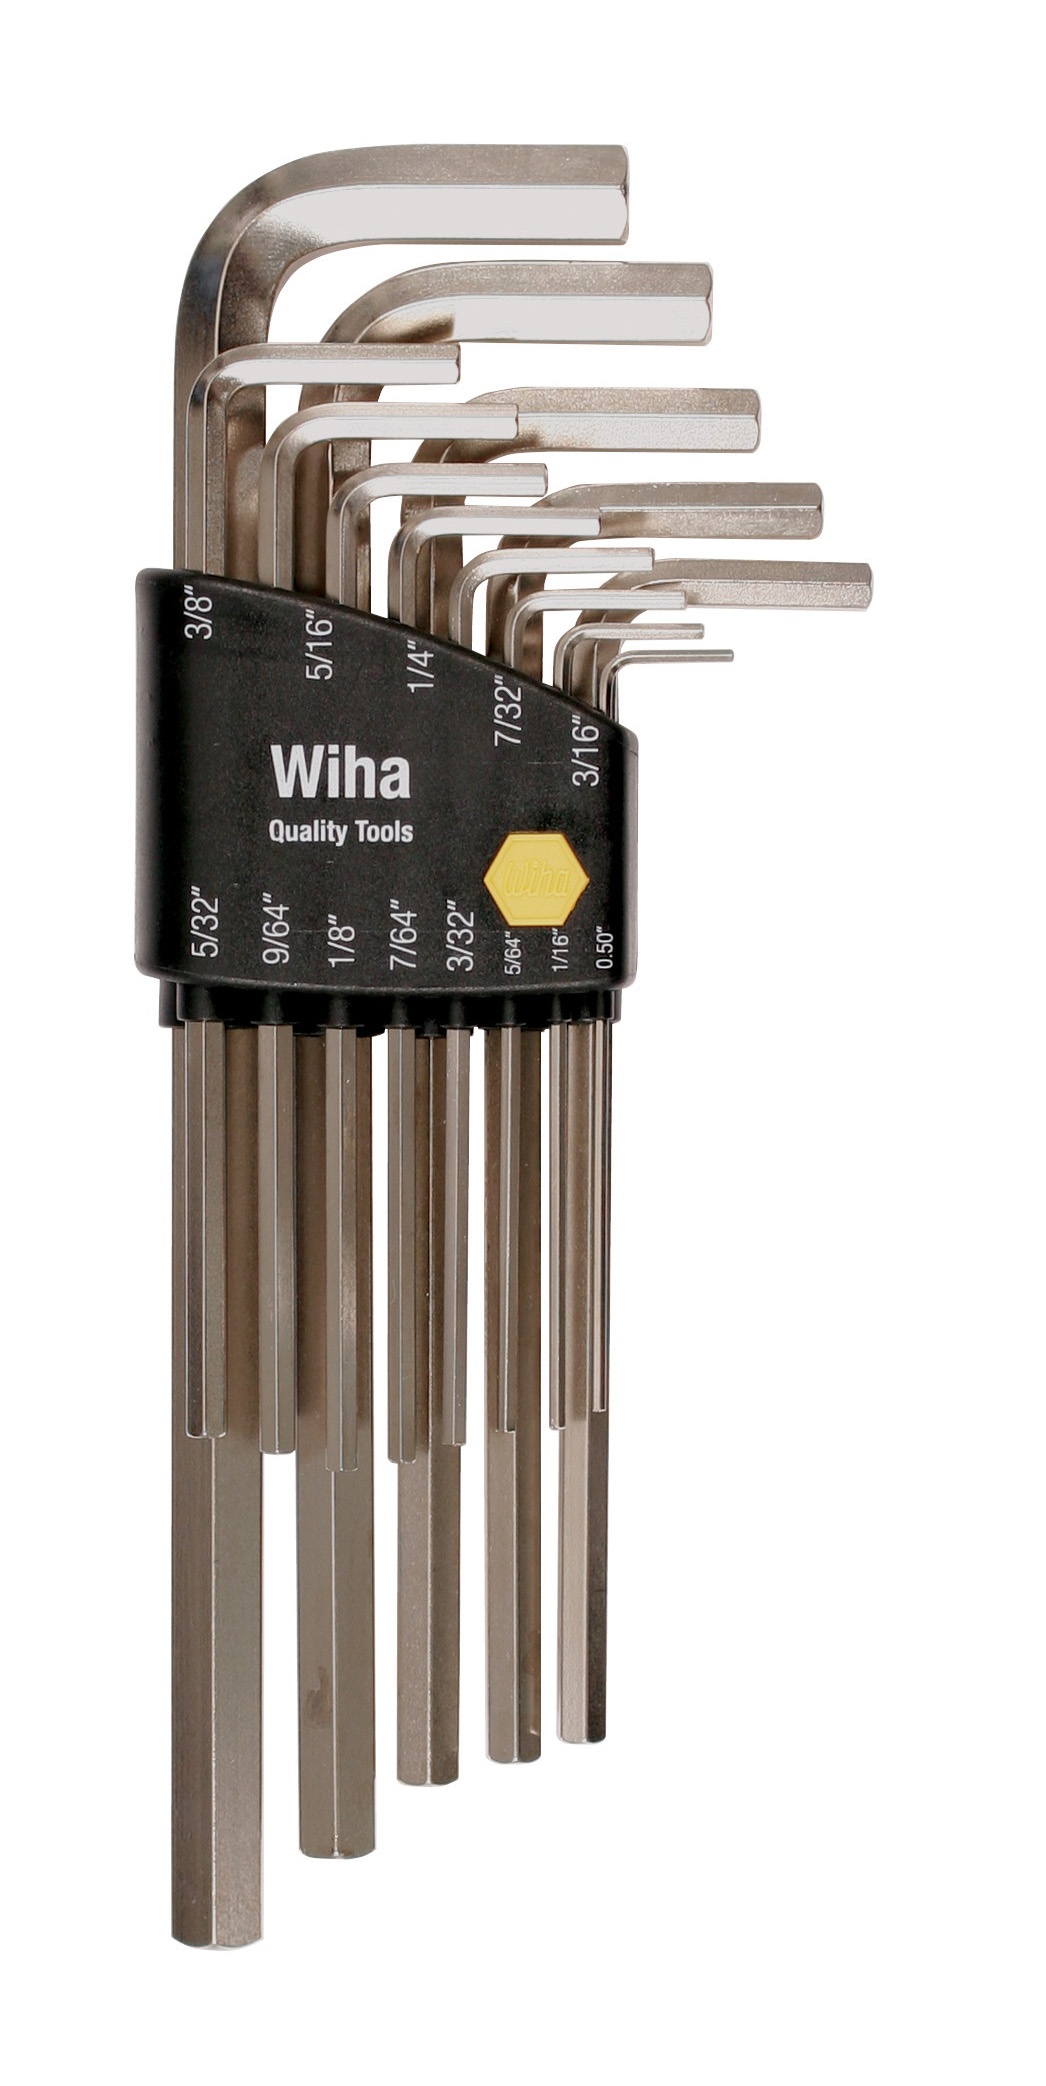
Wiha 35295, Hex Inch L-Key Long Arm 13 Pc. Set
Brand: Wiha
Wiha 35295, Hex Inch L-Key Long Arm 13 Pc. Set The Wiha 35295, Hex Inch L-Key Long Arm 13 Pc. Set is available to order online. Contact us if you find the Wiha 35295, Hex Inch L-Key Long Arm 13 Pc. Set at a better price. Hex Inch L-Key Long Arm Set, 13 Piece. Includes: .050, 1/16, 5/64, 3/32, 7/64, 1/8, 9/64, 5/32, 3/16, 7/32, 1/4, 5/16, 3/8". Nickel-plated. High alloy chrome-vanadium-molybdenum steel, hardened. Precision machined, burr free chamfered ends. Ideal for use
Category: Hardware > Tools > Tool Keys